Ehud Ettun

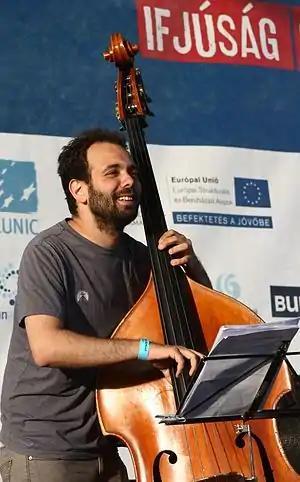
Ehud Ettun, 2015

Ehud Ettun (born May 21, 1987) is an Israeli bassist, composer and bandleader.